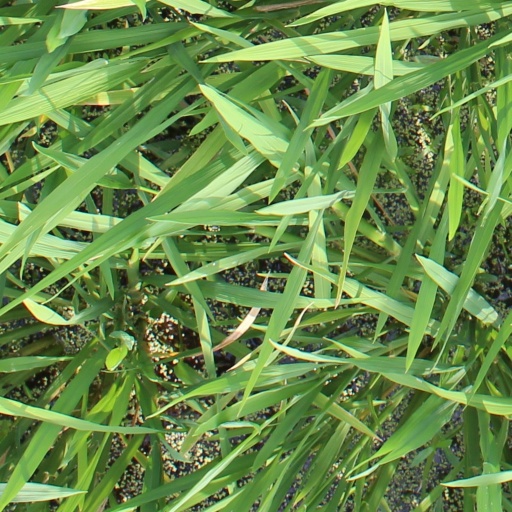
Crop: rice